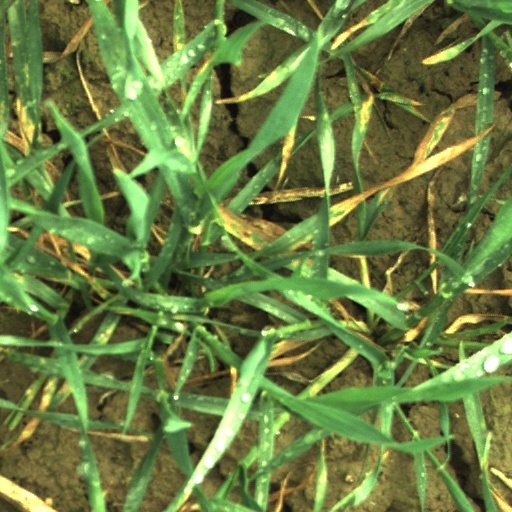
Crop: wheat